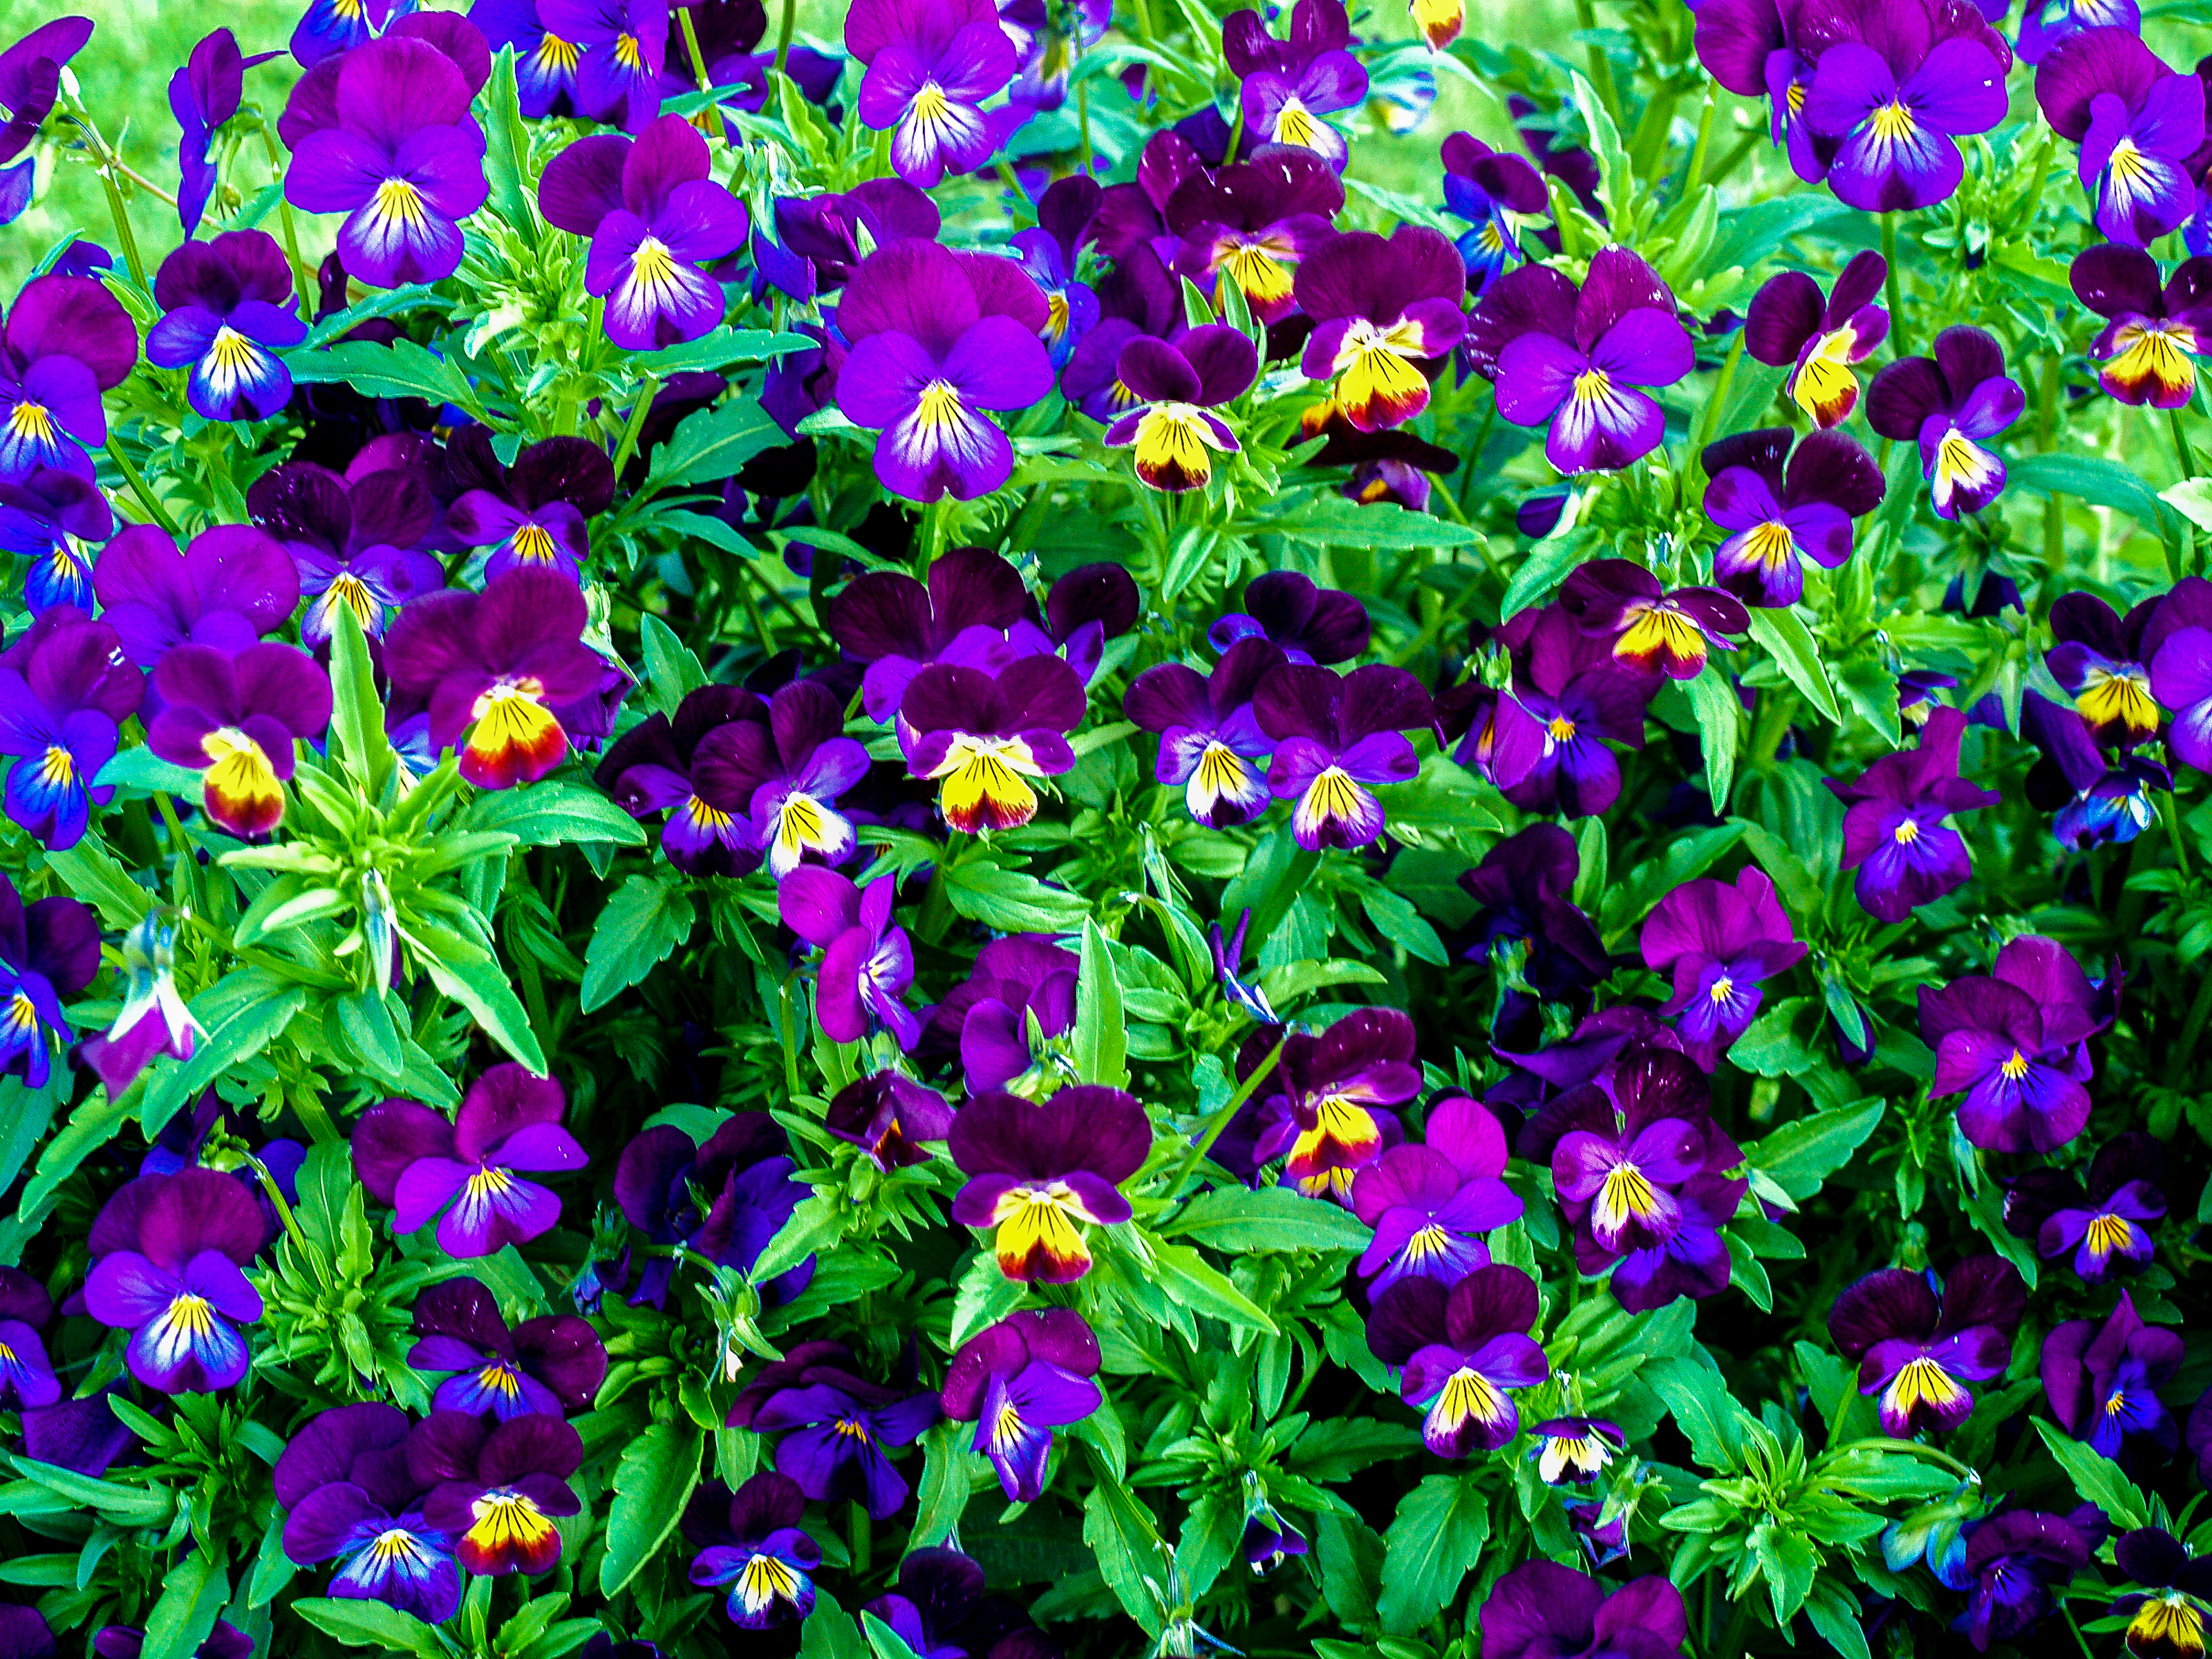
garden, nature, plant, flower, floral, green, colorful, flora, bloom, park, natural, blooming, blossom, purple, pink, grass, petal, beauty, field, fresh, background, gardening, beautiful, leaf, botany, pretty, growth, landscape, botanical, meadow, flowering plant, violet family, viola, annual plant, wildflower, spring, aubretia, melastome family, shrub, groundcover